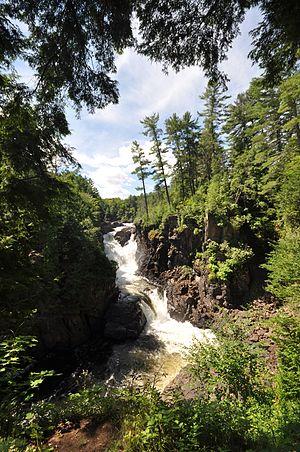
Le parc des Chutes-Dorwin est un site récrotouristique, situé le long de la rive nord de la rivière Ouareau, dans la municipalité de Rawdon, dans la municipalité régionale de comté de la Matawinie, dans la région administrative de Lanaudière, dans la province de Québec, au Canada.